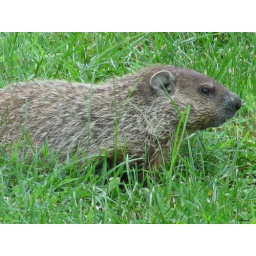
Driving thru Doe Run in Brandenburg, Ky...this groundhog keep running from the barn to the field....